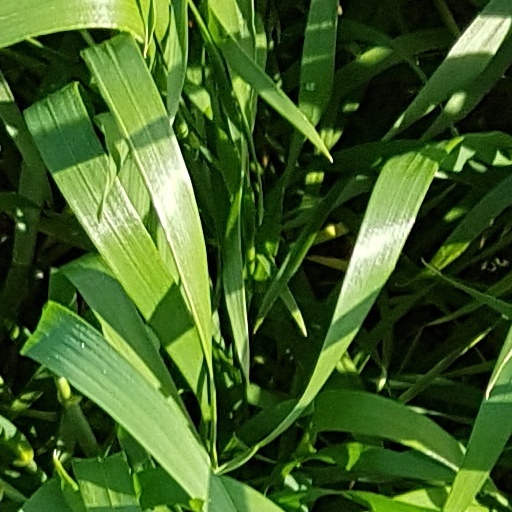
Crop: wheat